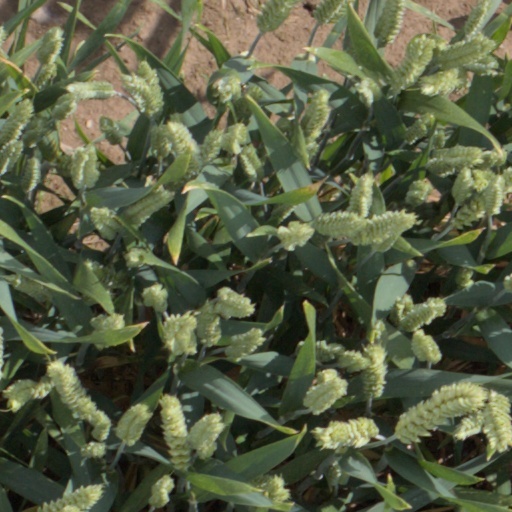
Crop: wheat